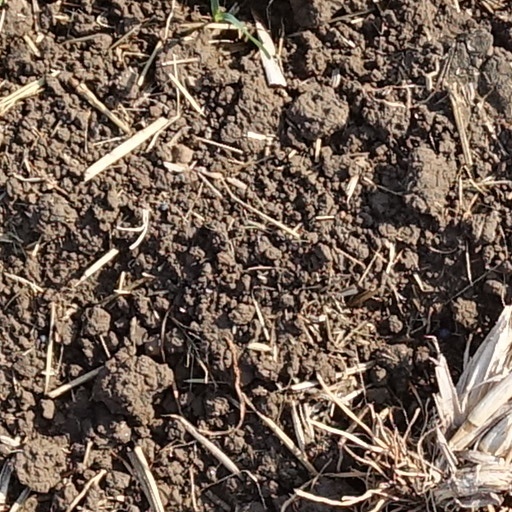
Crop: wheat